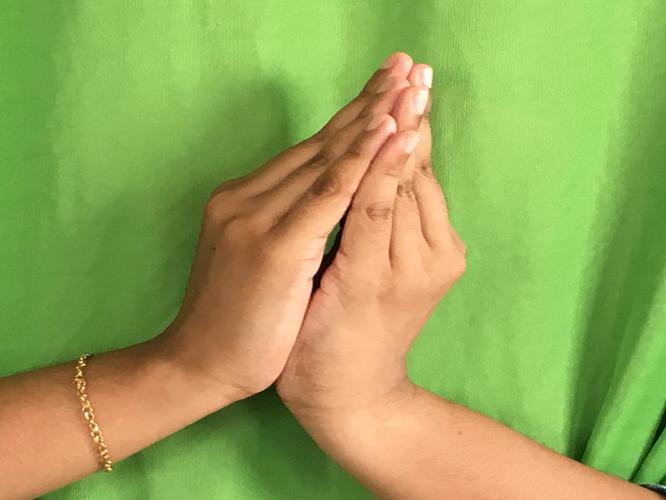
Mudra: Kapotham
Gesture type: double_hand